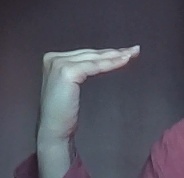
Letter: haa